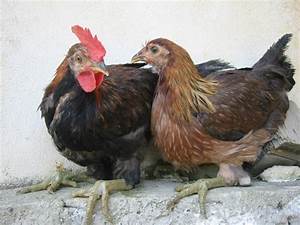
Label: chicken